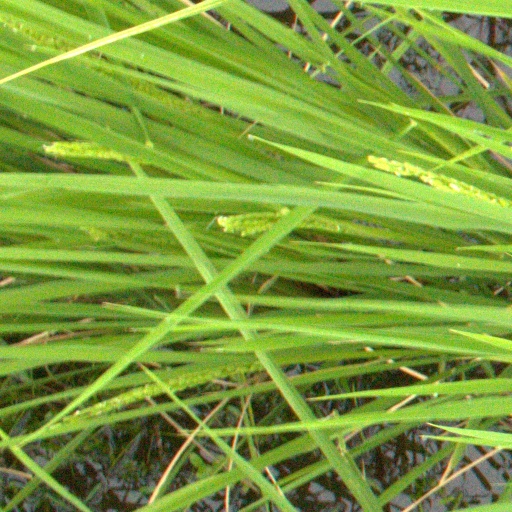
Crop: rice